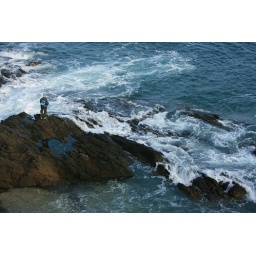
A fisherman on the rocks below the walls of St Malo.